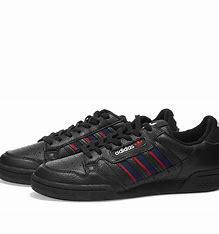
Brand: Adidas
Model: Continental 80 Stripes